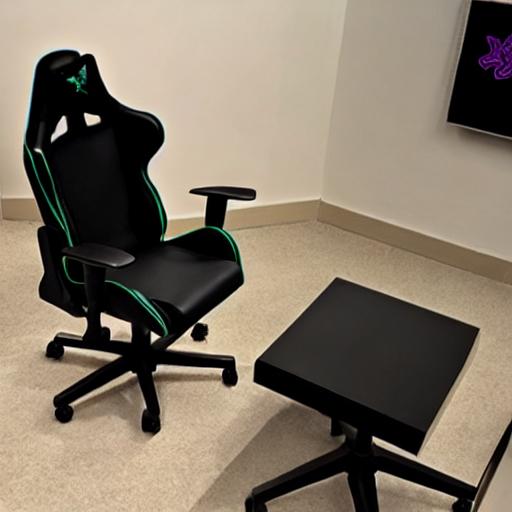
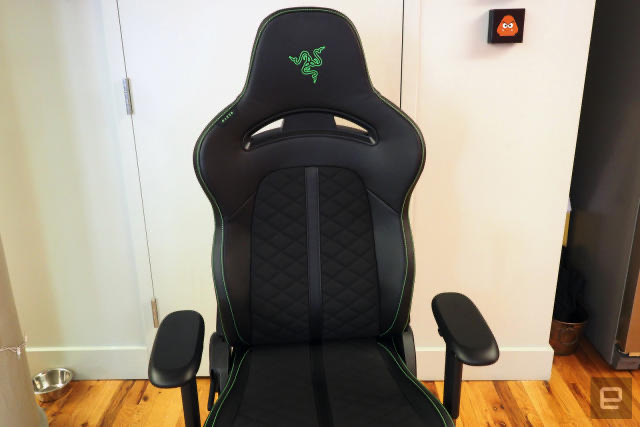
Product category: items_chair
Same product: no